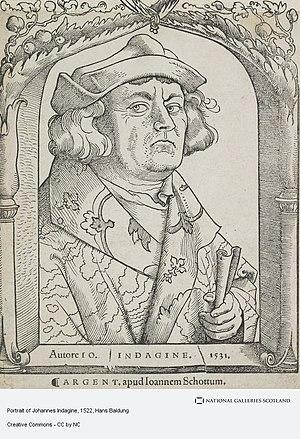
Johannes Indagine, était un astronome allemand du XVIᵉ siècle.